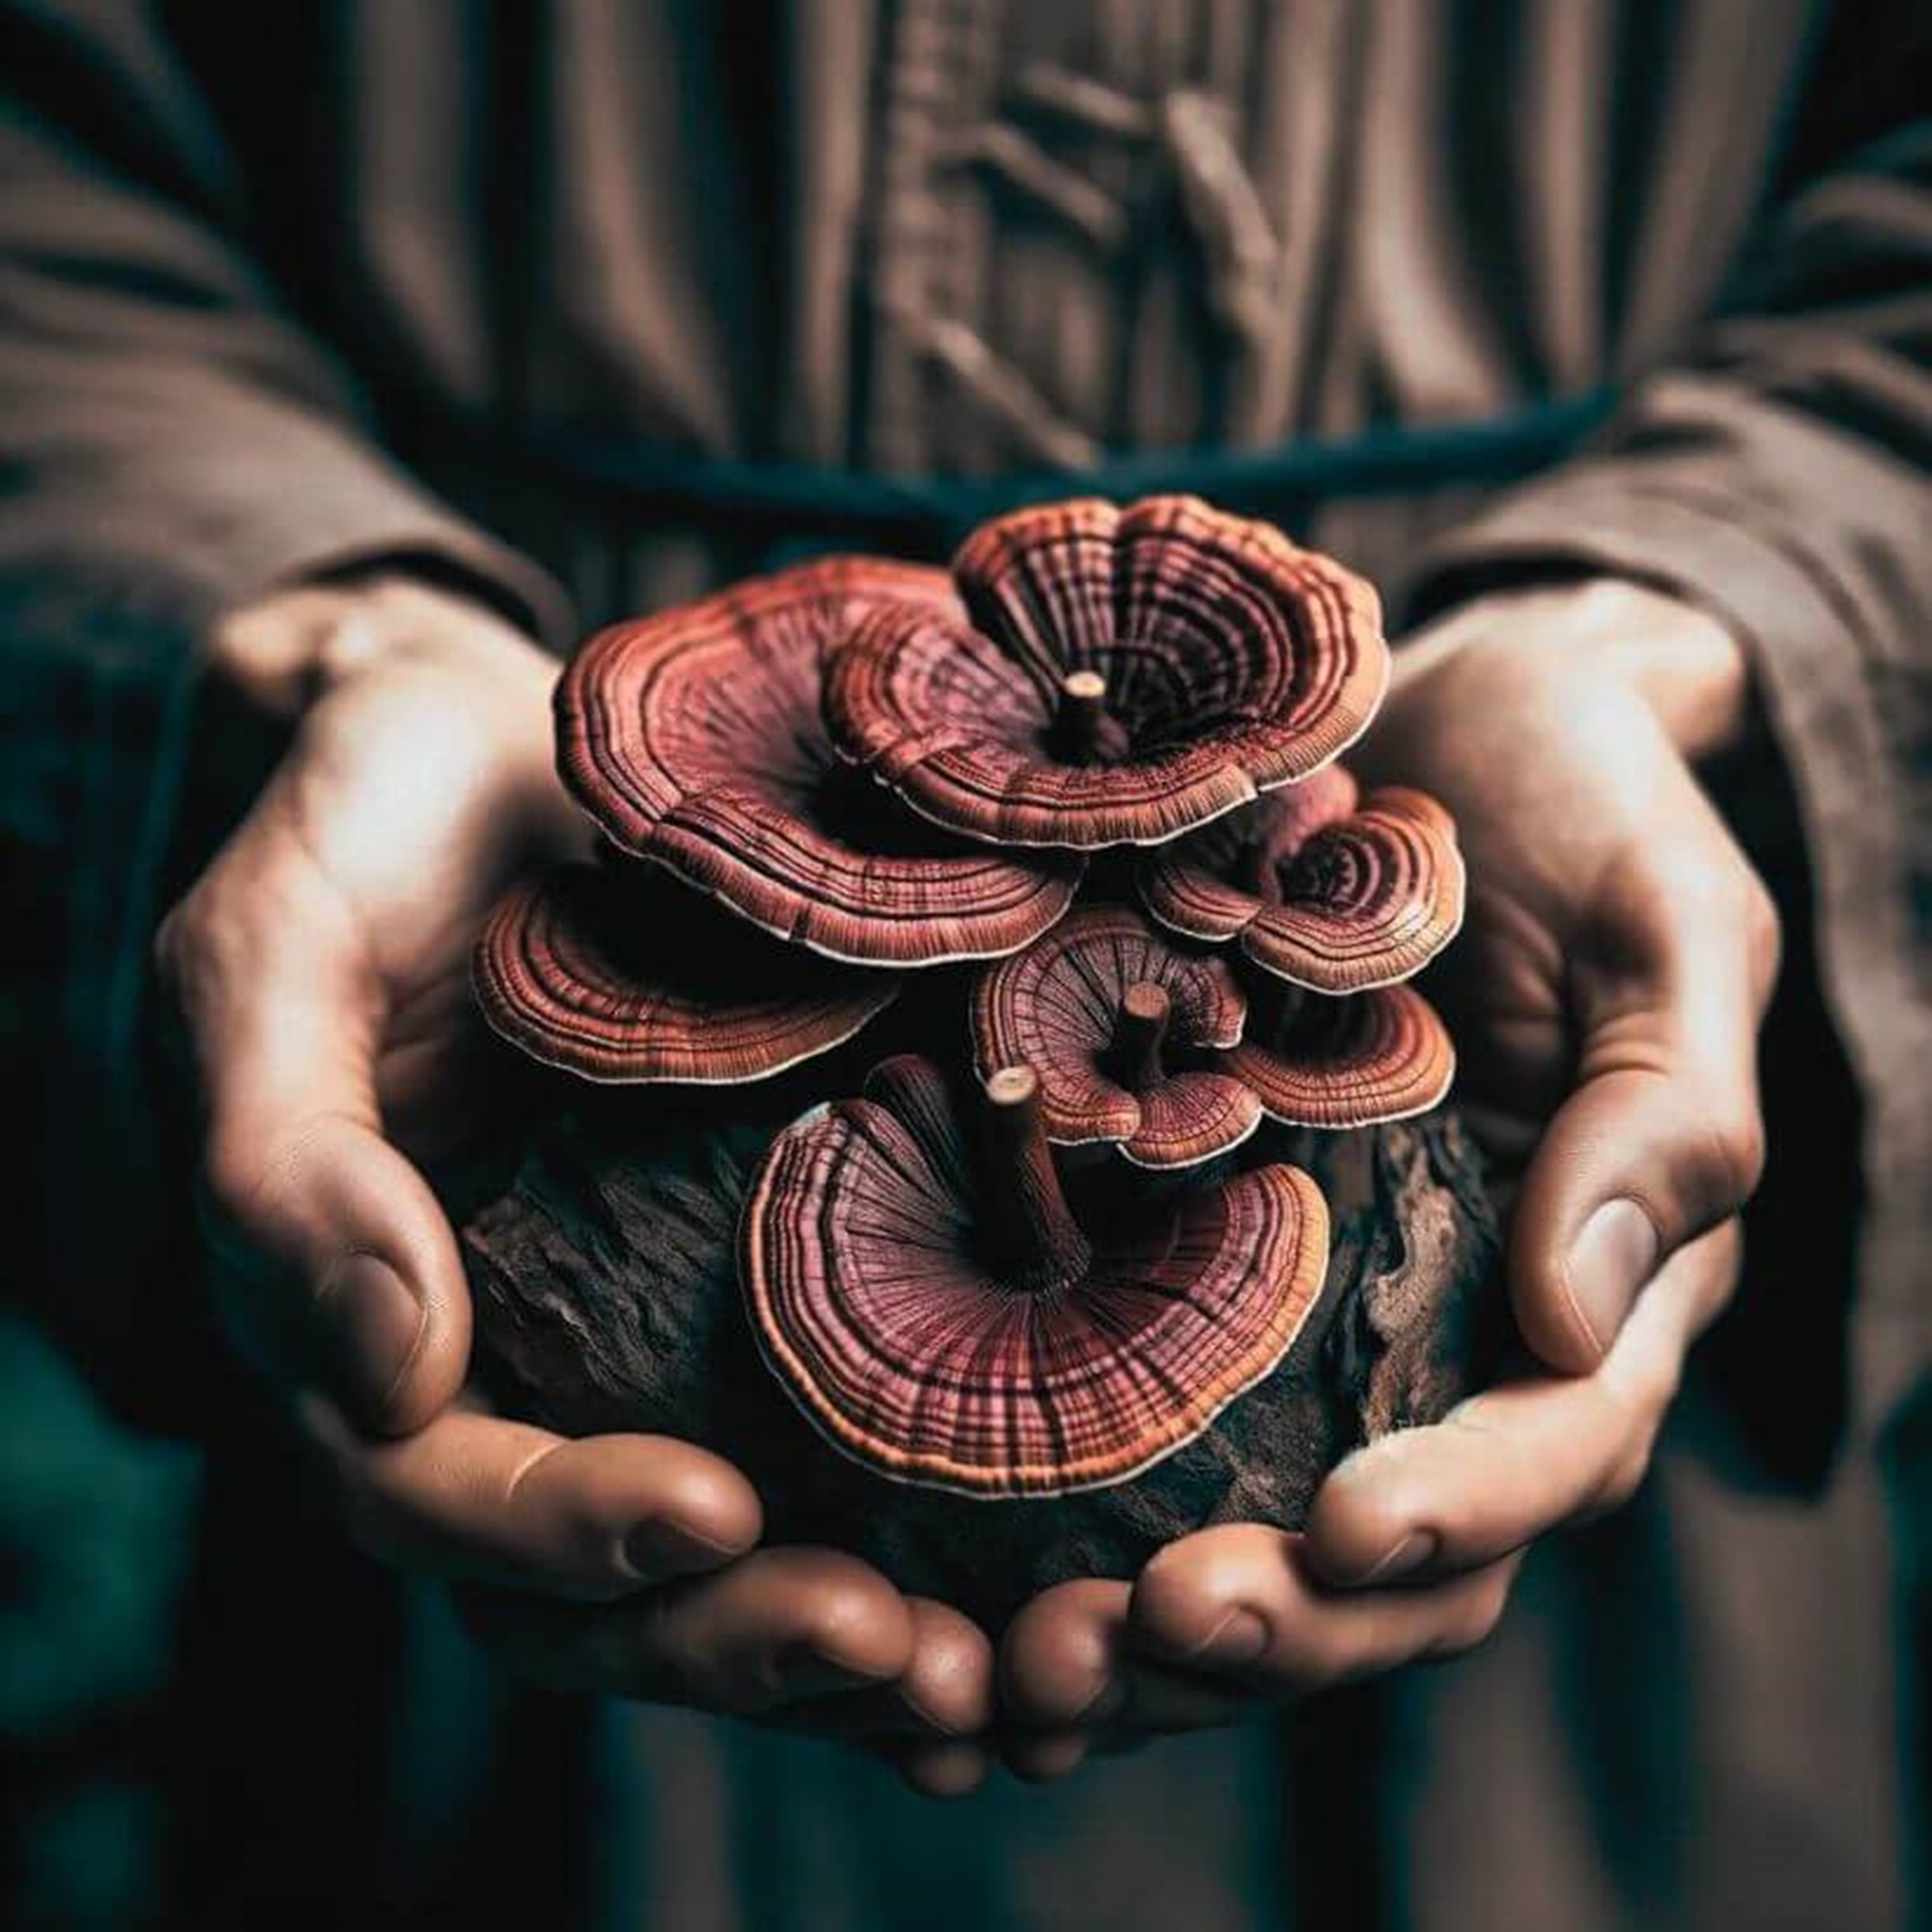
mrgenki reishi mushroom sleep aid functional mushroom hands holding mushrooms, plant, gesture, finger, thumb, font, wrist, pattern, art, nail, jewellery, temporary tattoo, symbol, fashion accessory, tattoo, illustration, electric blue, serpent, circle, visual arts, metal